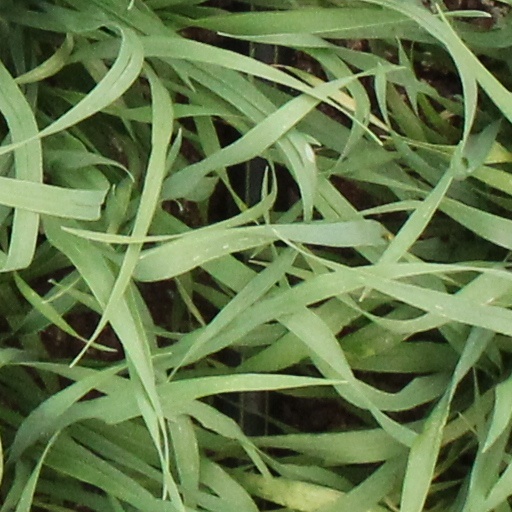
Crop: wheat